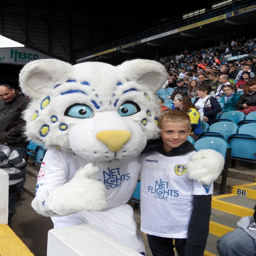
basketball shooting guard with the mascot